Scout (Scouting)

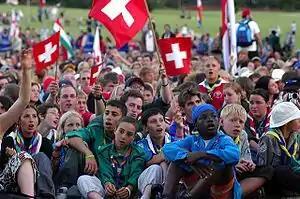
Scouts coming from various nations sing at the European Jamboree 2005.

A Scout, Boy Scout, Girl Scout, or, in some countries, a Pathfinder is a participant in the Scout Movement, usually aged 10–18 years, who engage in learning scoutcraft and outdoor and other special interest activities. Some Scout organizations have split this wide age group development span into junior and senior programs. Scouts are often organized into patrols of about 6–8 Scouts under a patrol leader with a number of patrols forming a larger troop under the guidance of one or more adult leaders or Scoutmasters. Many troops are affiliated with local, national and international organizations. Some Scout organizations have special interest programs such as Air Scouts, Sea Scouts, high adventure, Scout bands, mounted scouts and cyclist Scouts. In the United States there were around 6 million scouts in 2011.